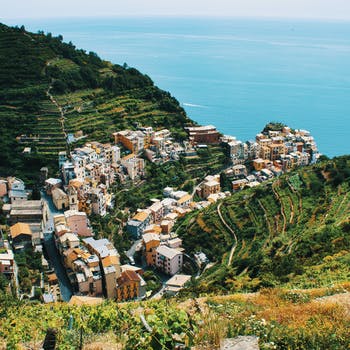
Label: No Watermark